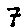
Label: 7